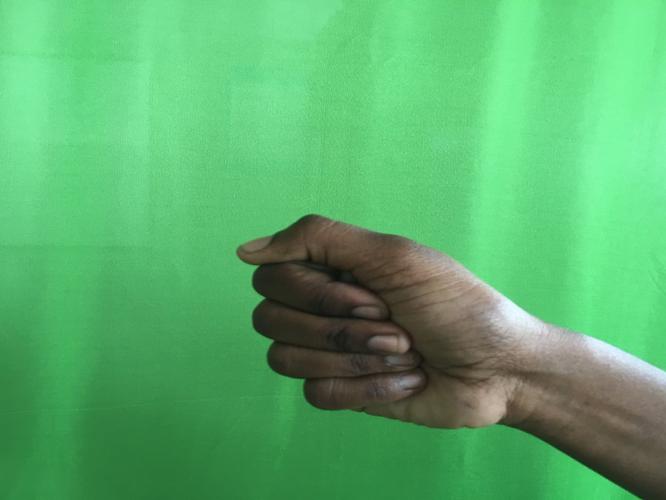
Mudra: Mushti
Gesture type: single_hand